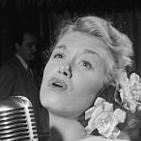
Age: 21